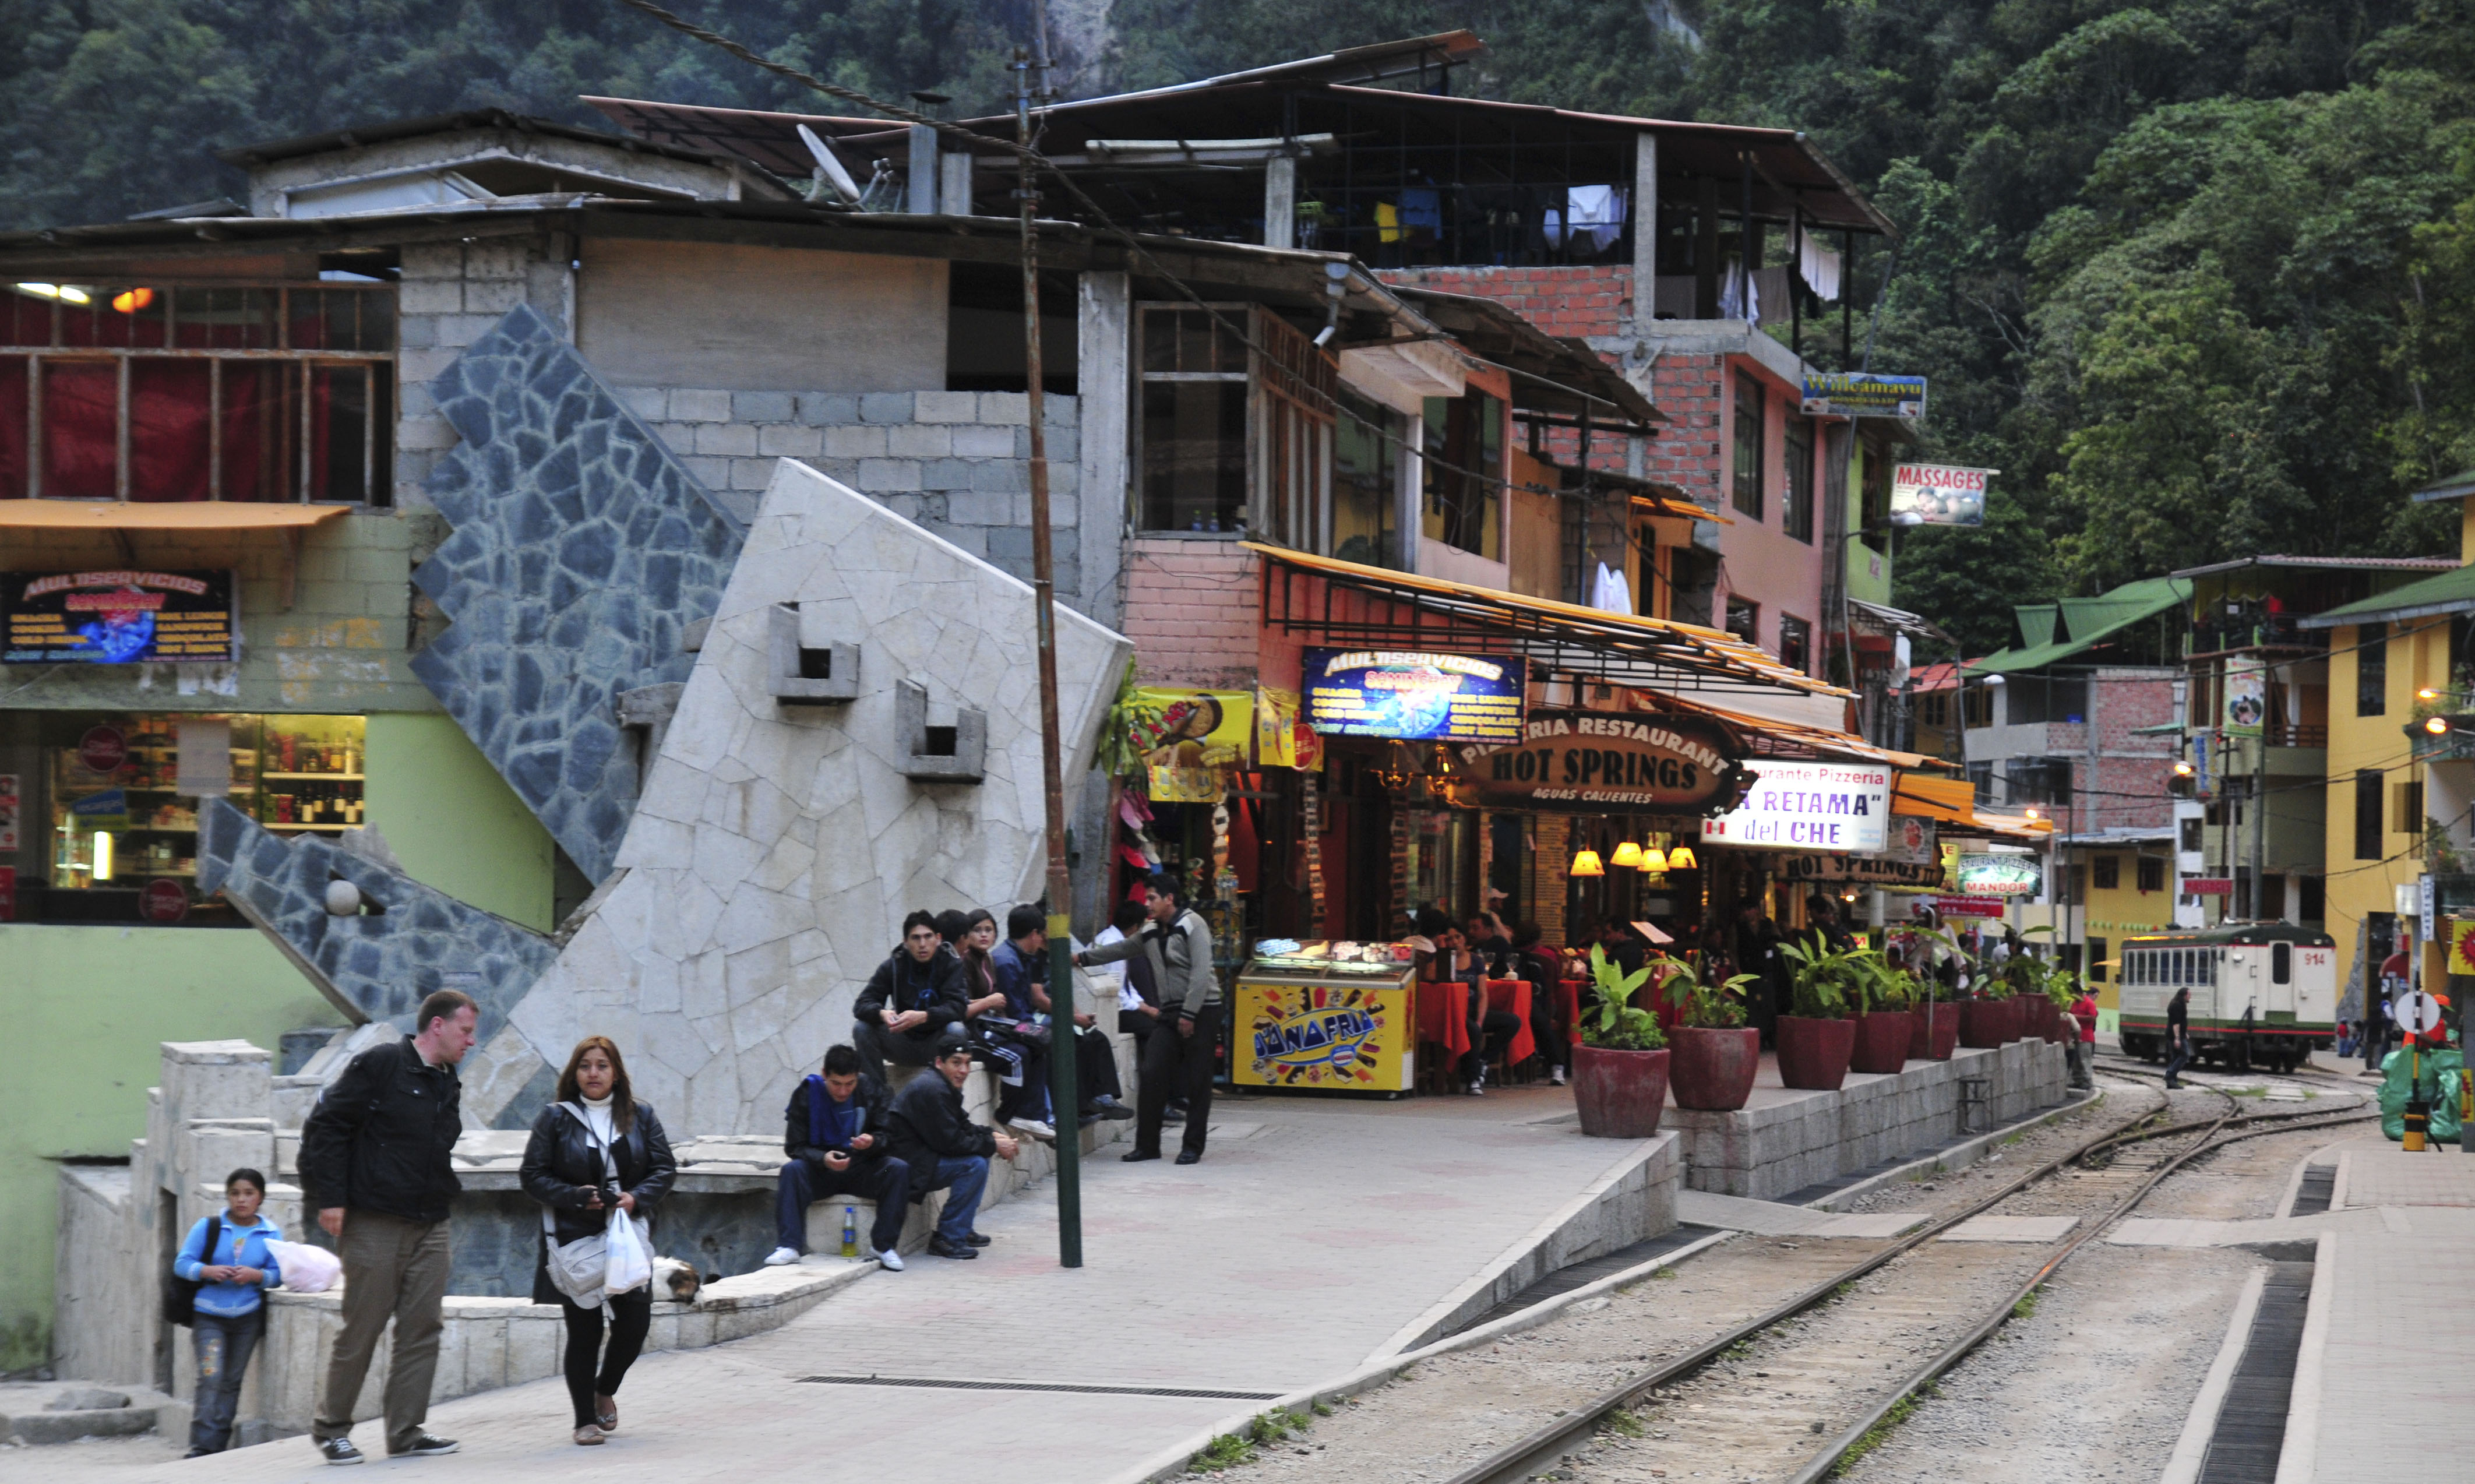
pedestrian, road, street, town, city, transport, vehicle, nikon, tourism, public transport, peru, infrastructure, d300, neighbourhood, urban area, human settlement